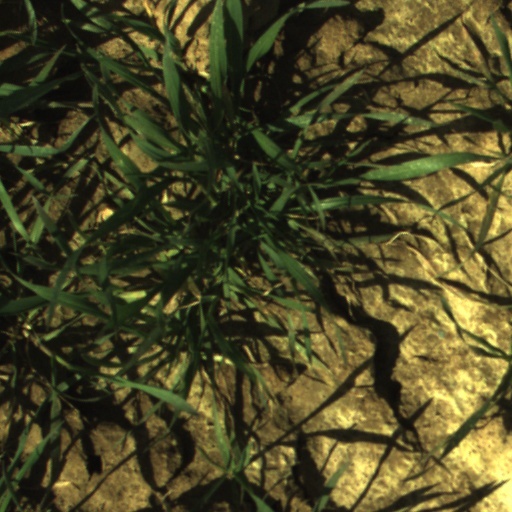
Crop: wheat